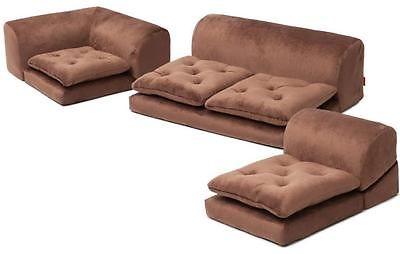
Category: sofa